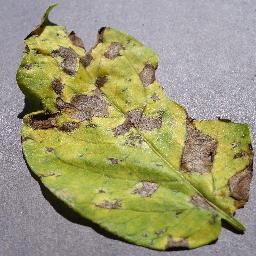
Etiqueta: Tizon_Temprano